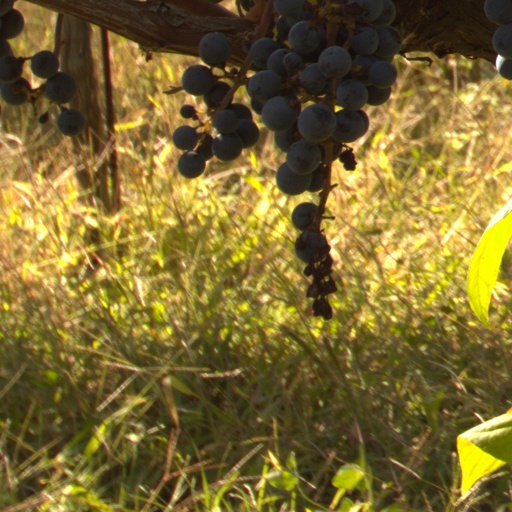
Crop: grape